Mountain Studios

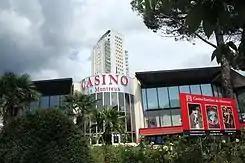
2014 Outside of Casino

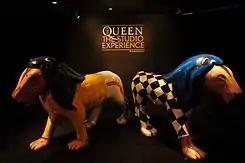
2014 Entrance of Queen Studio Experience

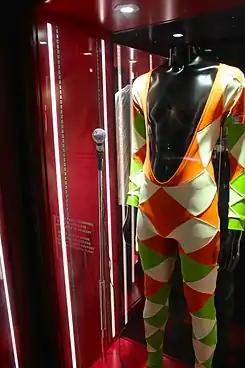
2014 Queen Studio Experience

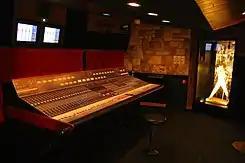
2014 Queen Studio Experience

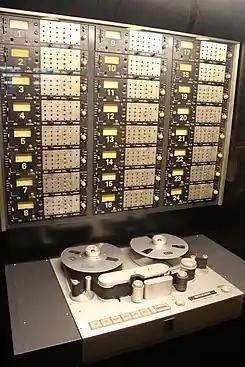
Studer A80 24-track tape recorder

Mountain Studios was a commercial recording studio founded by American singer and composer Anita Kerr and her husband Alex Grob in 1975 within the Montreux Casino in Montreux, Switzerland. The studio was under the ownership of Queen and then long-time Queen producer David Richards from 1979 until 2013, after which it became the charity museum/exhibition , benefitting the Mercury Phoenix Trust.